Stryn

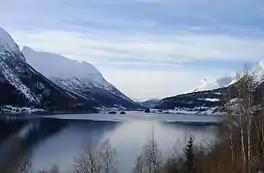
Oppstrynsvatnet

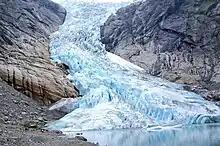
Briksdals Glacier

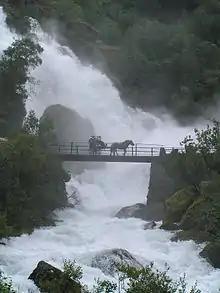
Road to Jostedals Glacier

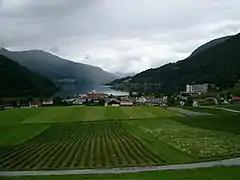
Loen

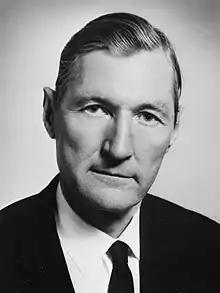
Johs. Andenæs

Stryn is located on the northern border of Vestland county. To the north, Stryn is bordered by Volda Municipality and Stranda Municipality (in Møre og Romsdal county), to the east is Skjåk Municipality (in Innlandet county), to the southeast is Luster Municipality, to the southwest is Sunnfjord Municipality, and to the west is Gloppen Municipality and Stad Municipality.